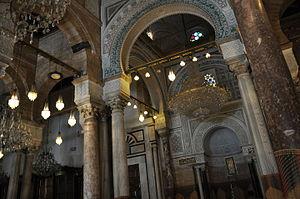
Grande Mosquée (Djamaa Zitouna) This is a photo of the protected monument identified by the ID 11-90 in Tunisia.
La mosquée Zitouna, ou mosquée de l'olivier, est la principale mosquée de la médina de Tunis.